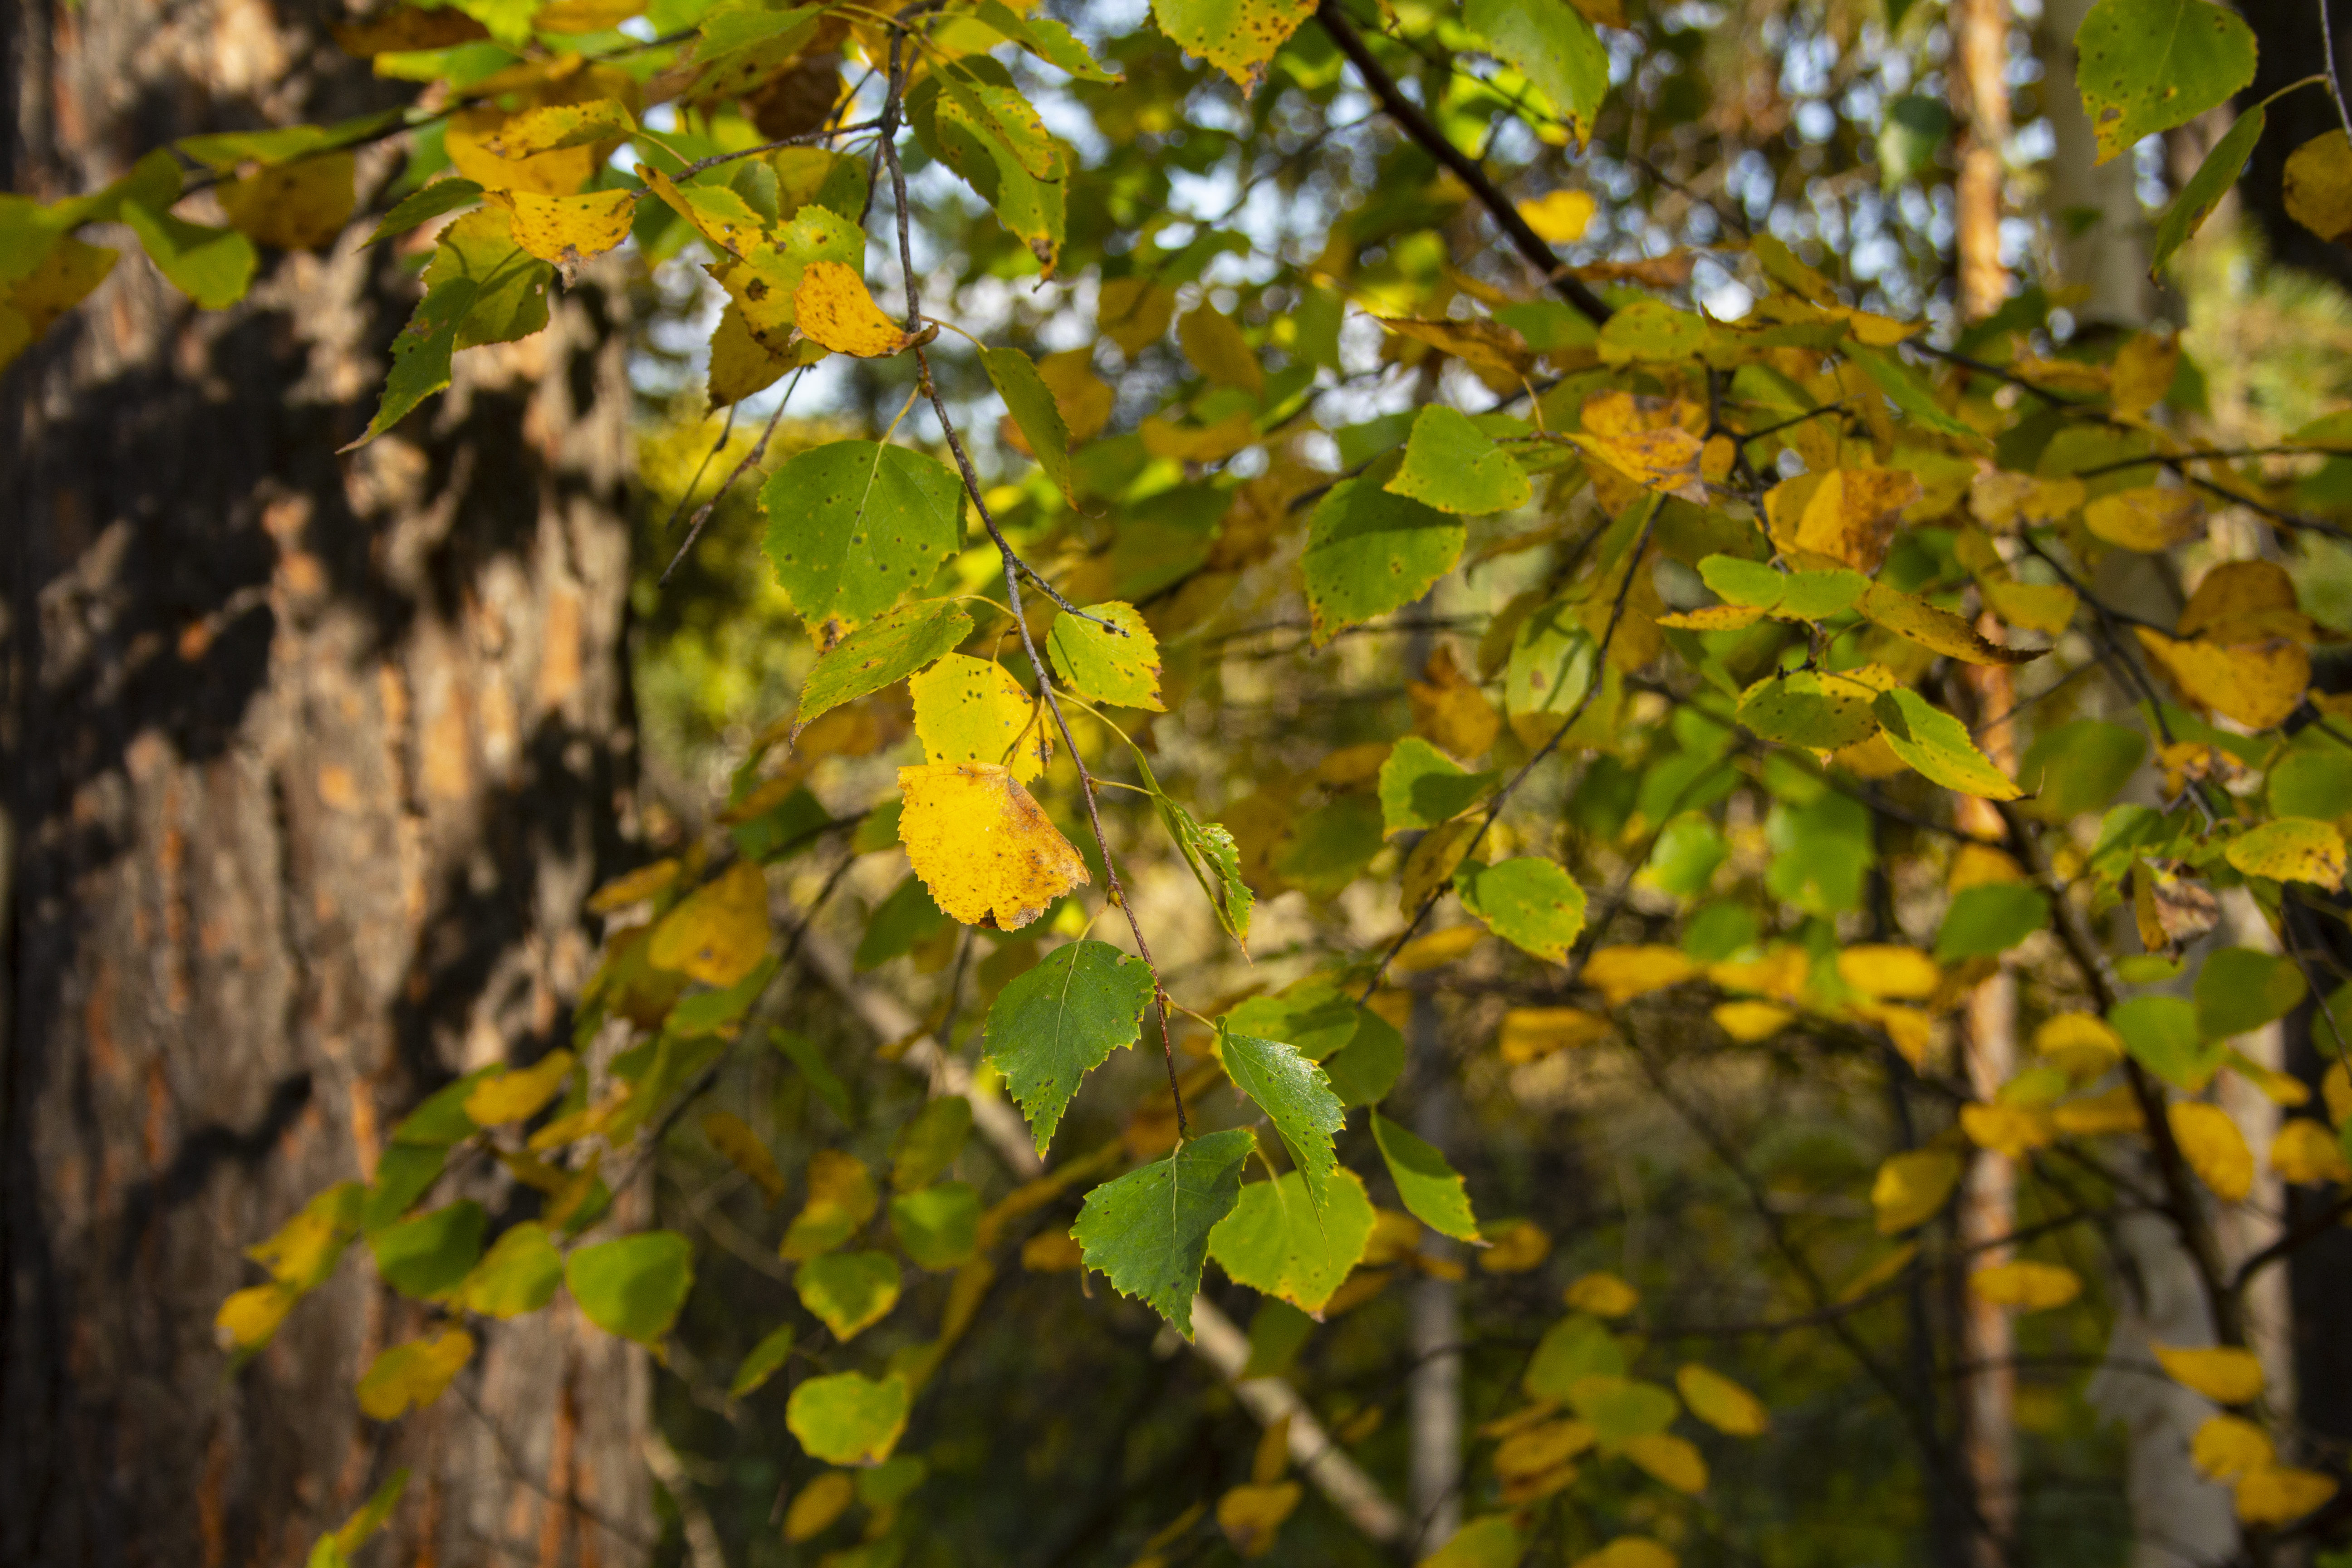
autumn, branches, leaves, yellow, leaf, tree, branch, plant, vegetation, flower, woody plant, biome, flowering plant, twig, sunlight, temperate broadleaf and mixed forest, deciduous, forest, woodland, birch family, Northern hardwood forest, Canoe birch